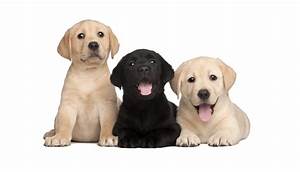
Label: cane